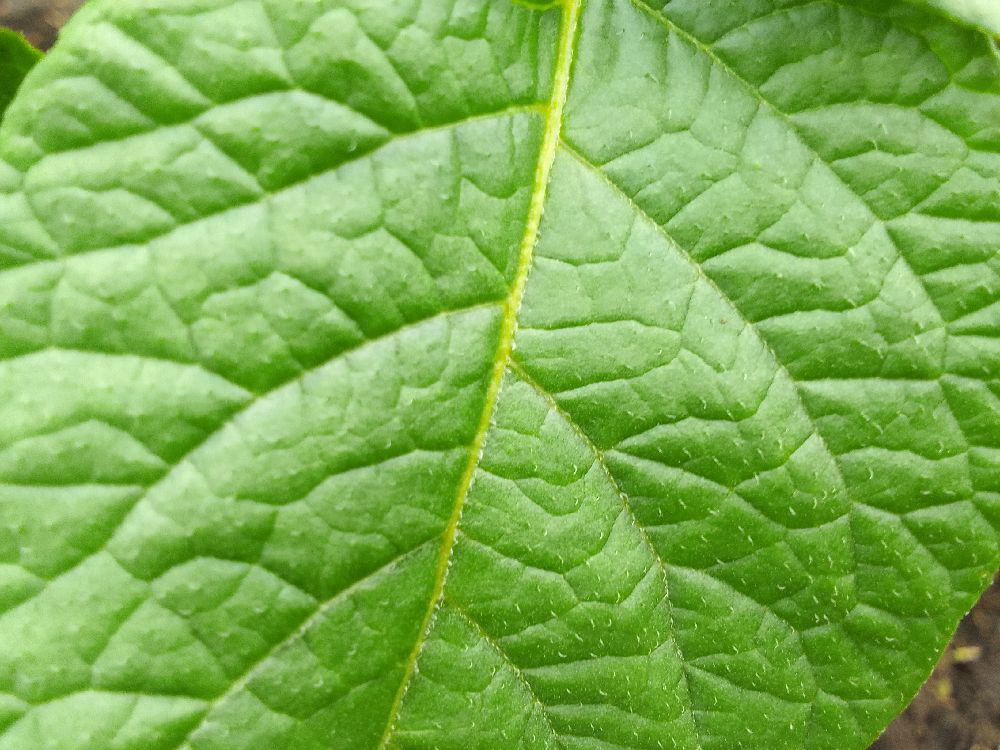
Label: Healthy